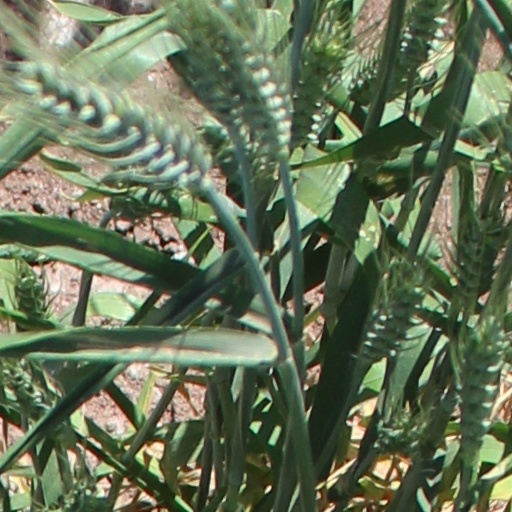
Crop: wheat